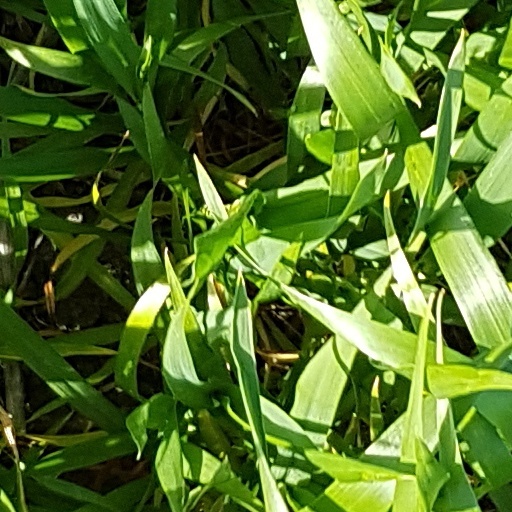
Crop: wheat